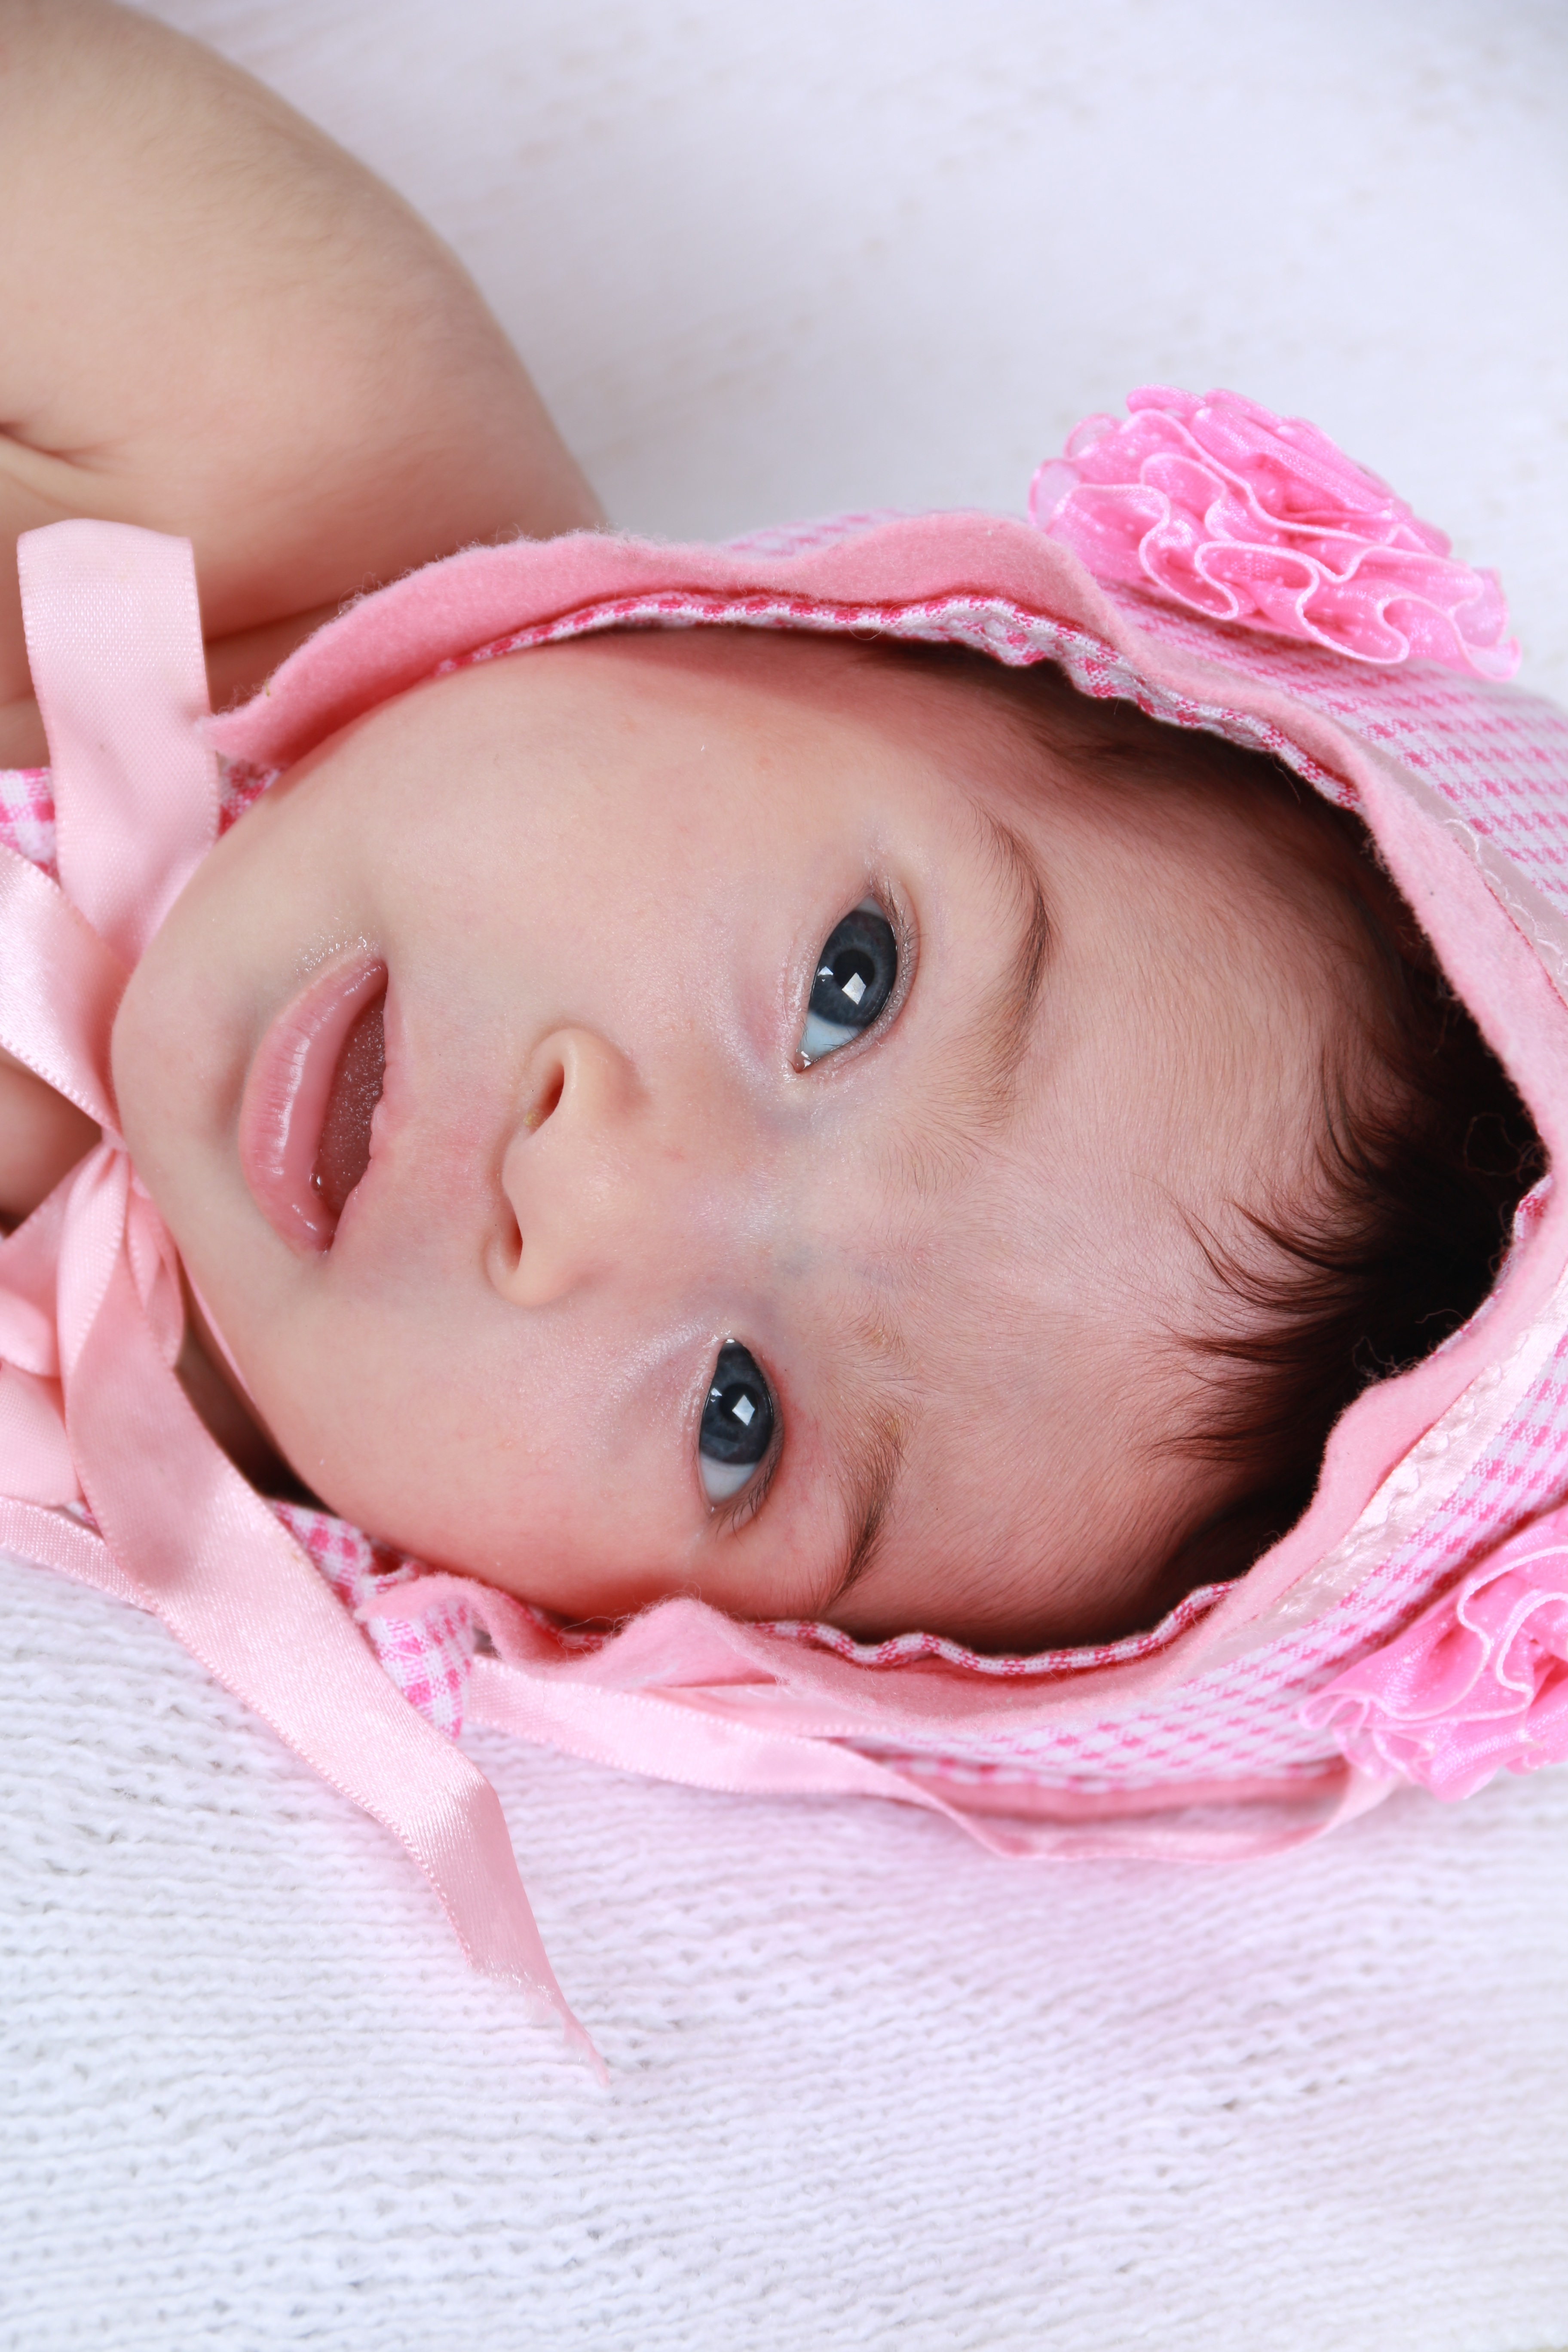
person, girl, photography, portrait, child, clothing, pink, baby, facial expression, mouth, face, eyes, infant, newborn, toddler, eye, innocence, skin, organ, purity, linda, tenderness, bebe